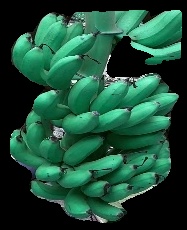
Variety: rasbale
Grade: grade1